Maria Despina

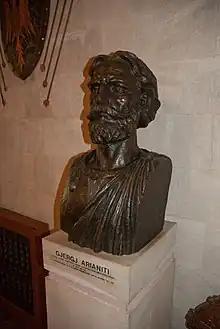
Bust of her father Gjergj Arianiti

Maria, born around the 1440s, was the daughter of Gjergj Arianiti, a prominent Albanian noble and military leader active in the resistance against the Ottoman Empire. The identity of her mother is unknown, although her father was married to Maria Muzaka, daughter of Andrea III Muzaka, but it is not explicitly stated whether she was Maria’s mother. One source identifies Maria as the sister of Angjelina Arianiti, whose mother was Maria Muzaka, and, since it does not distinguish them as half-siblings, this strengthens the claim that Maria Muzaka was also Maria Despina’s mother. Beyond these familial ties, details of Maria's early life remain scarce.